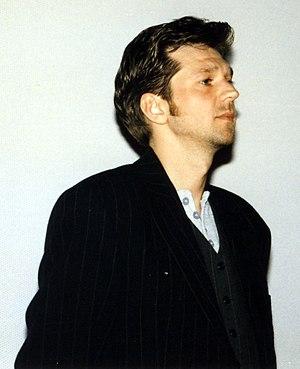
Kai Wiesinger, né le 16 avril 1966 à Hanovre, est un acteur allemand.